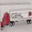
Label: truck